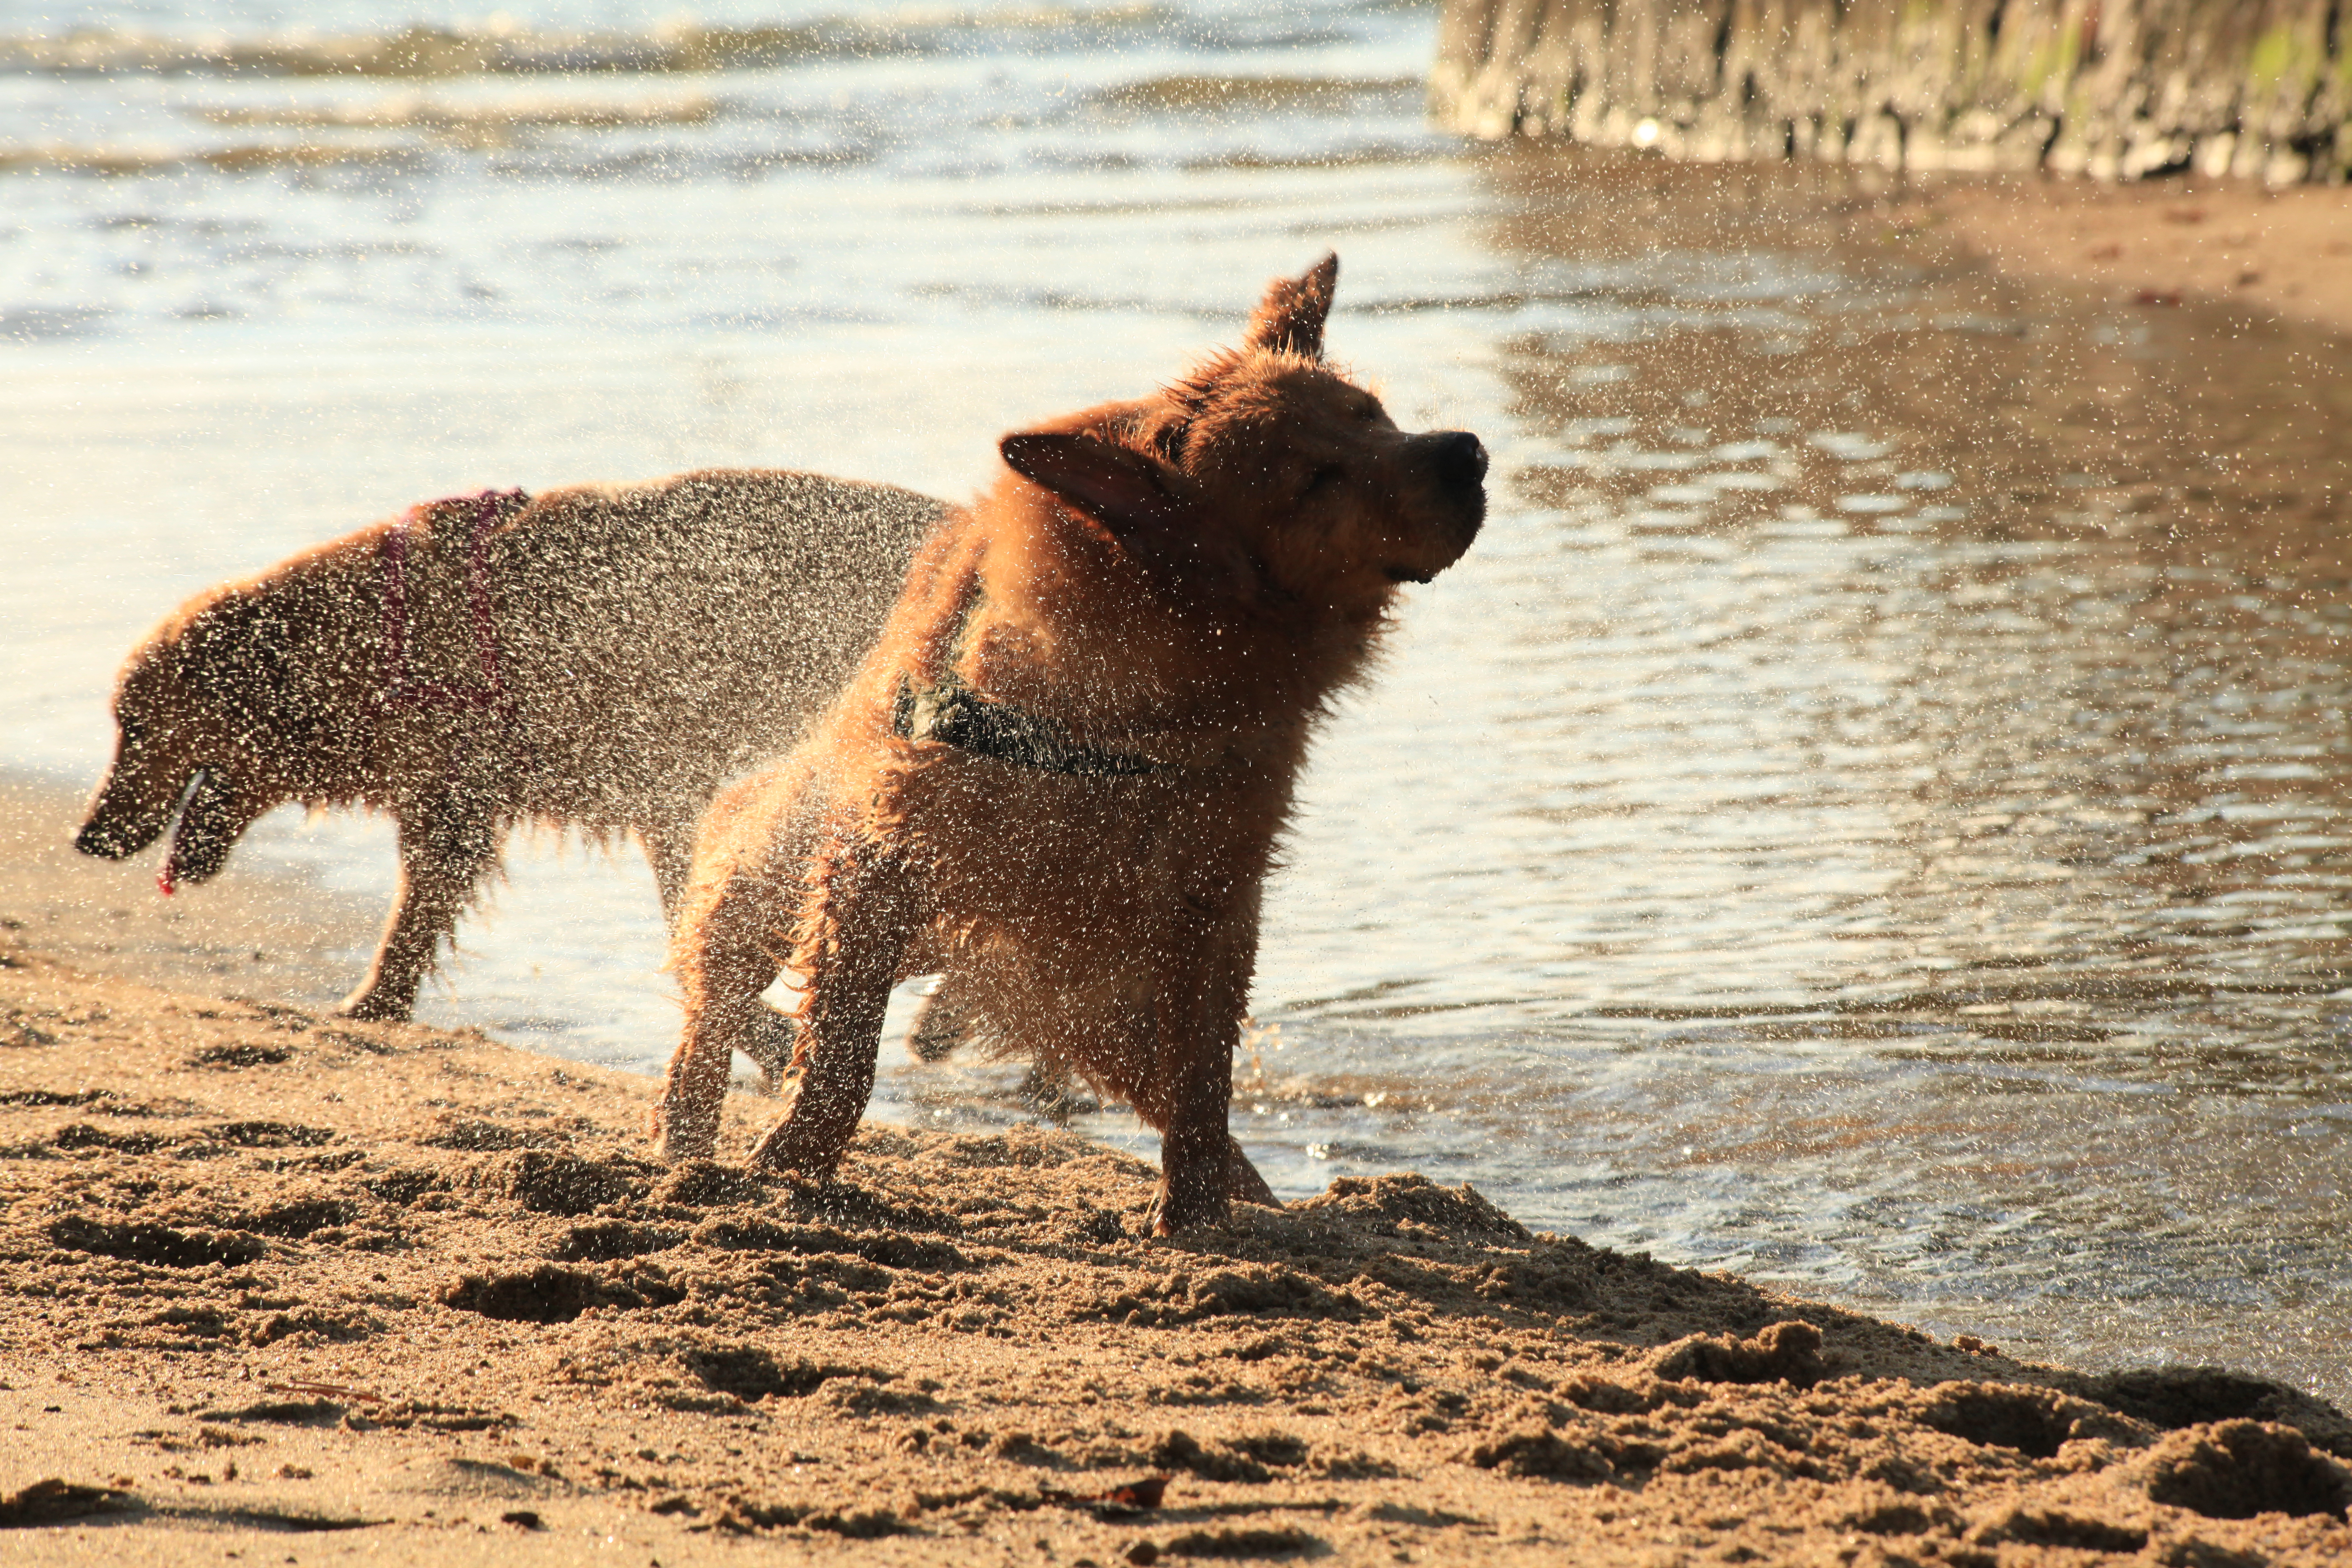
dogs, golden, river, water, playing, beach, sunset, sea, dry, shaking, fur, dog, carnivore, dog breed, fawn, lake, working animal, terrestrial animal, snout, sporting group, sand, soil, water dog, terrier, wind wave, landscape, canidae, tail, coast, ocean, wildlife, wave, herding dog, rock, wood, working dog, fun, retriever, non sporting group